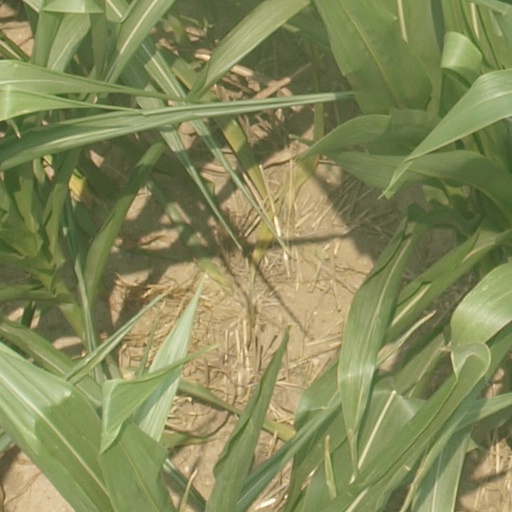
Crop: maize; corn